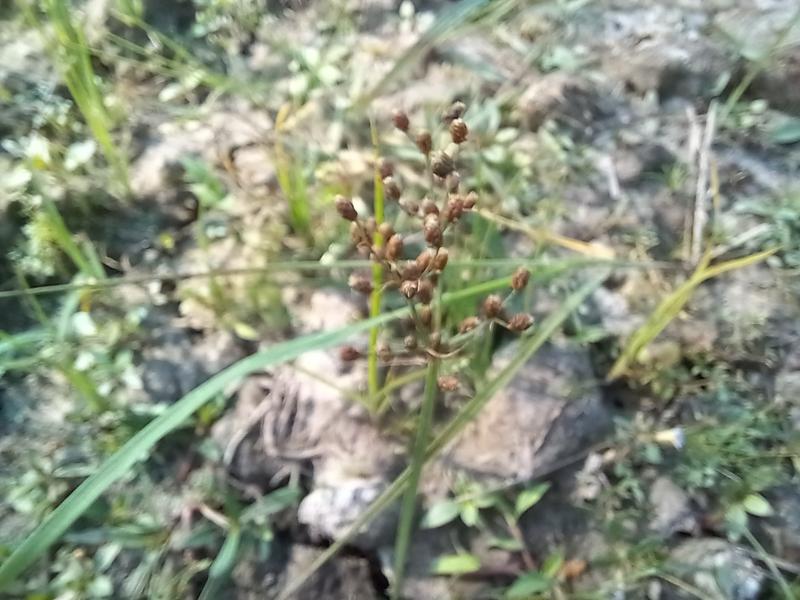
Weed species: Fimbristylis littoralis